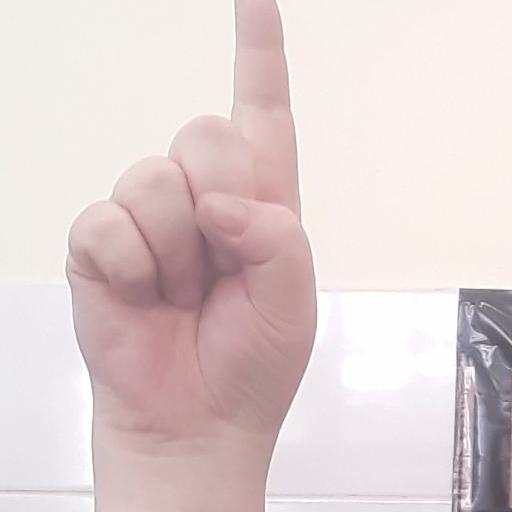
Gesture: one